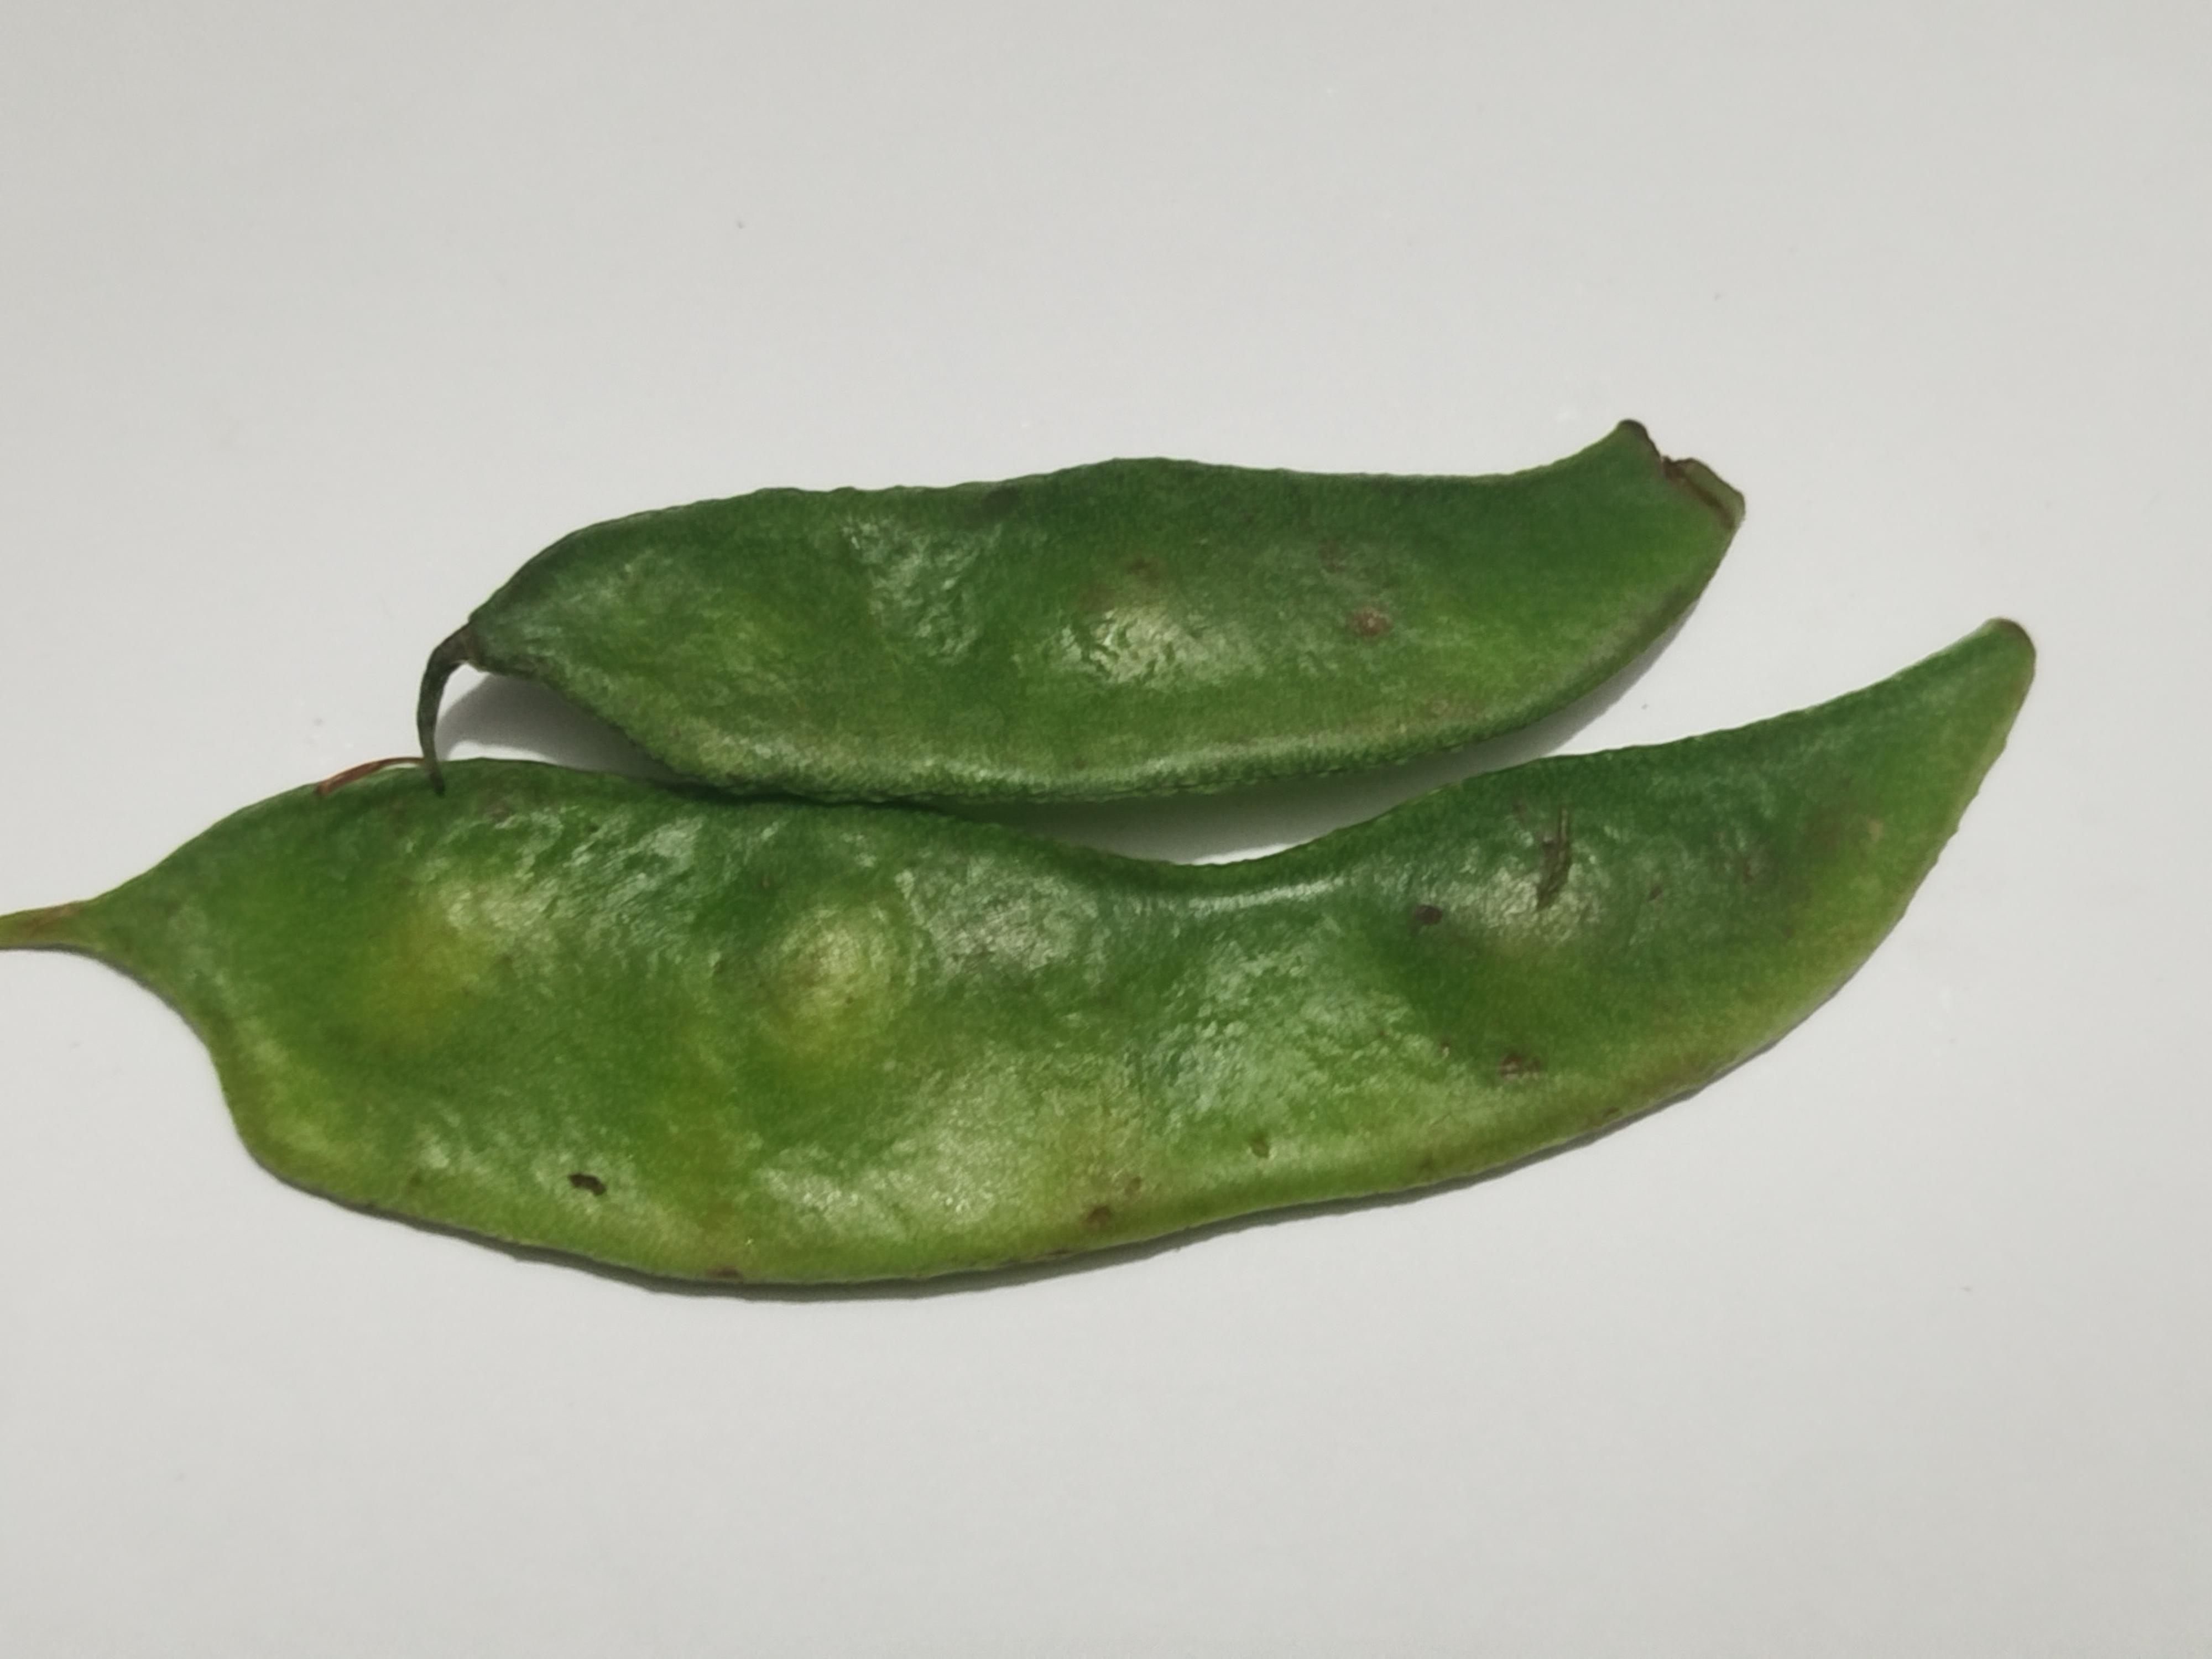
Label: Bean